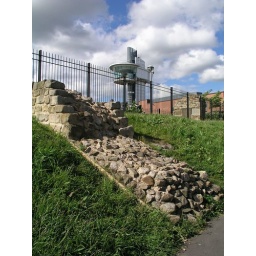
Portion of wall just beside Segedunum Fort. Observation tower in background